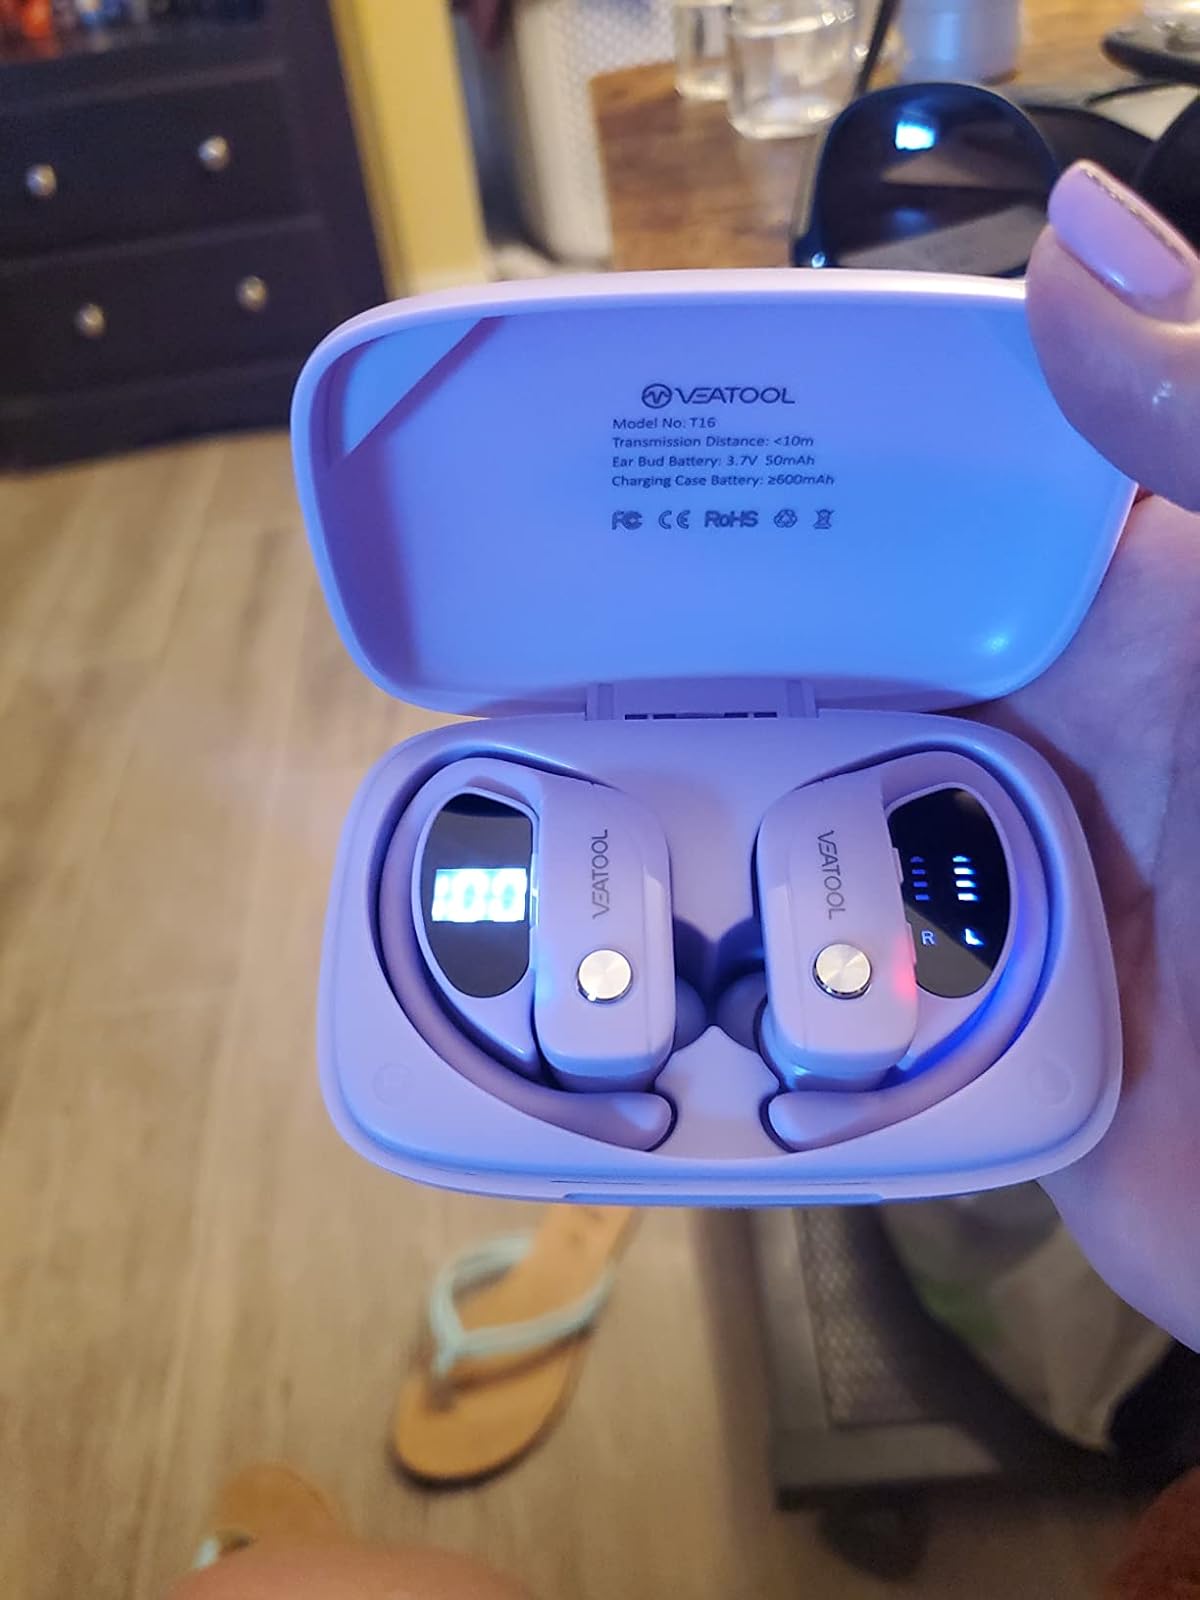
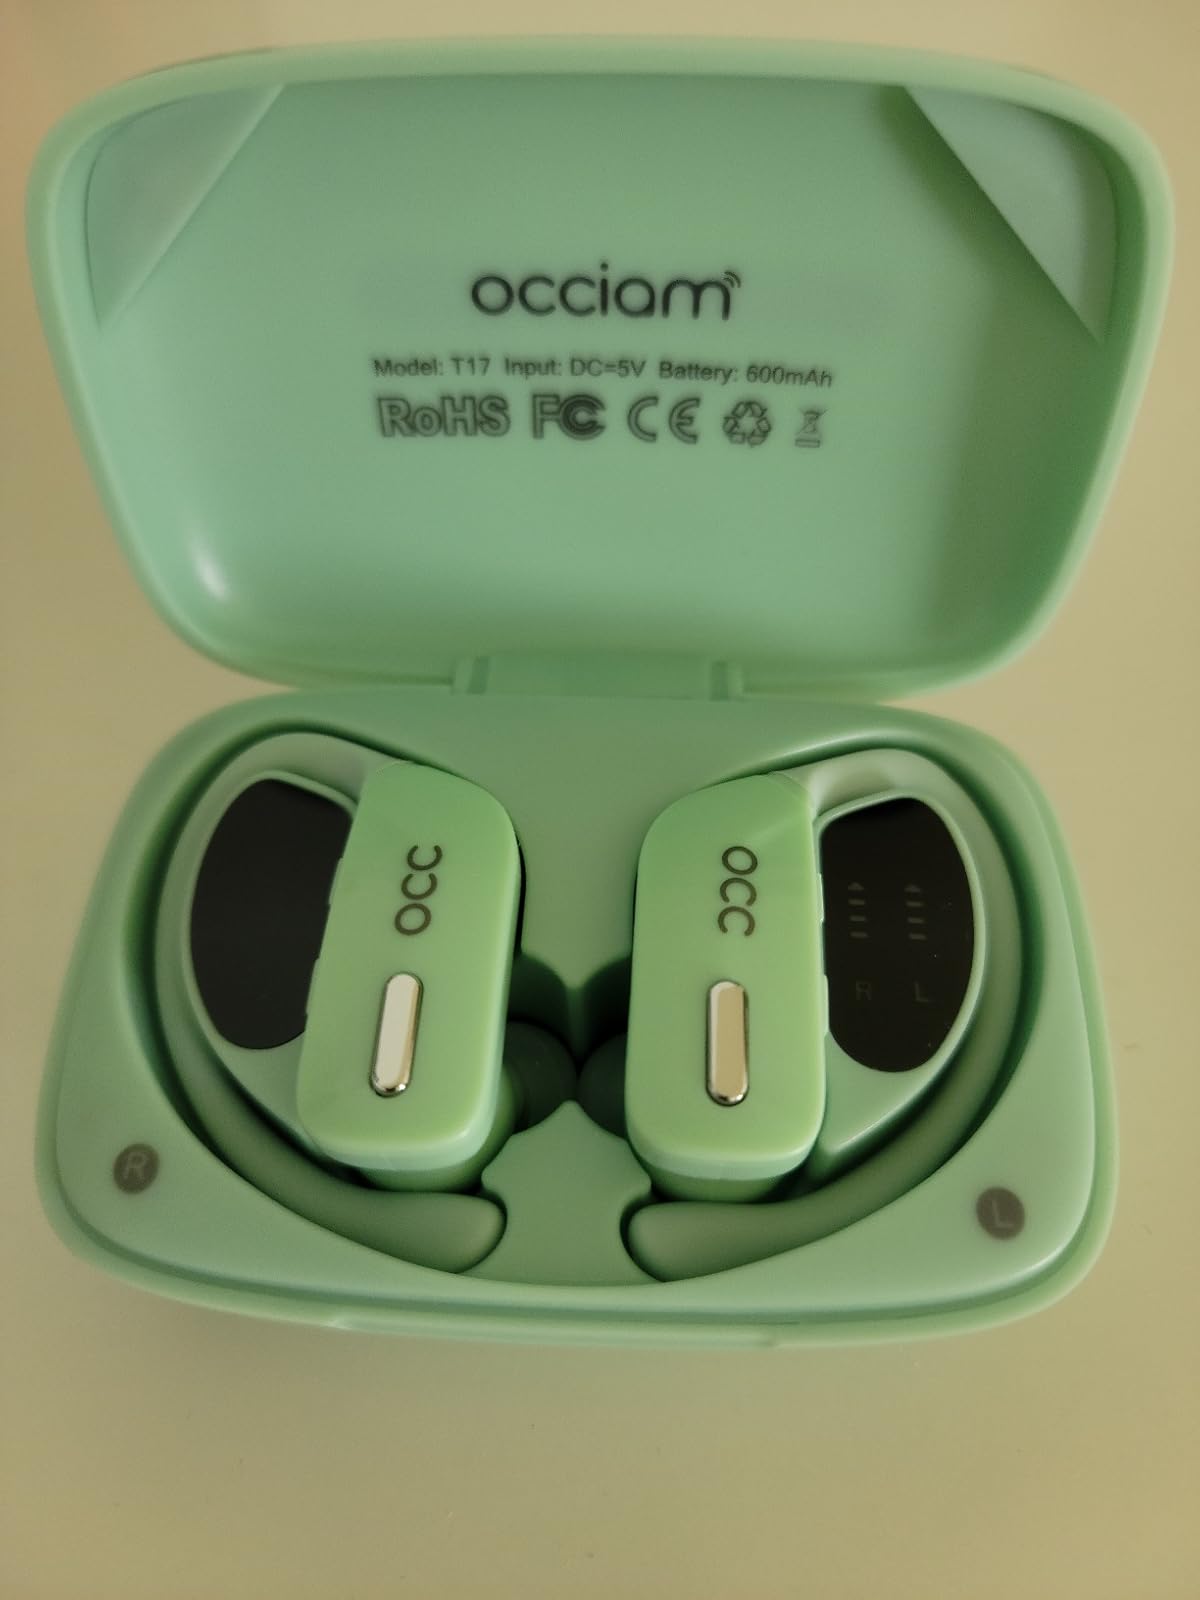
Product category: earbuds
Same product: no